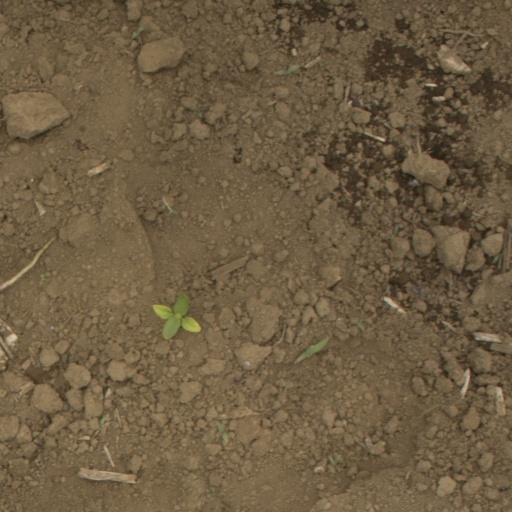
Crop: Jerusalem artichoke